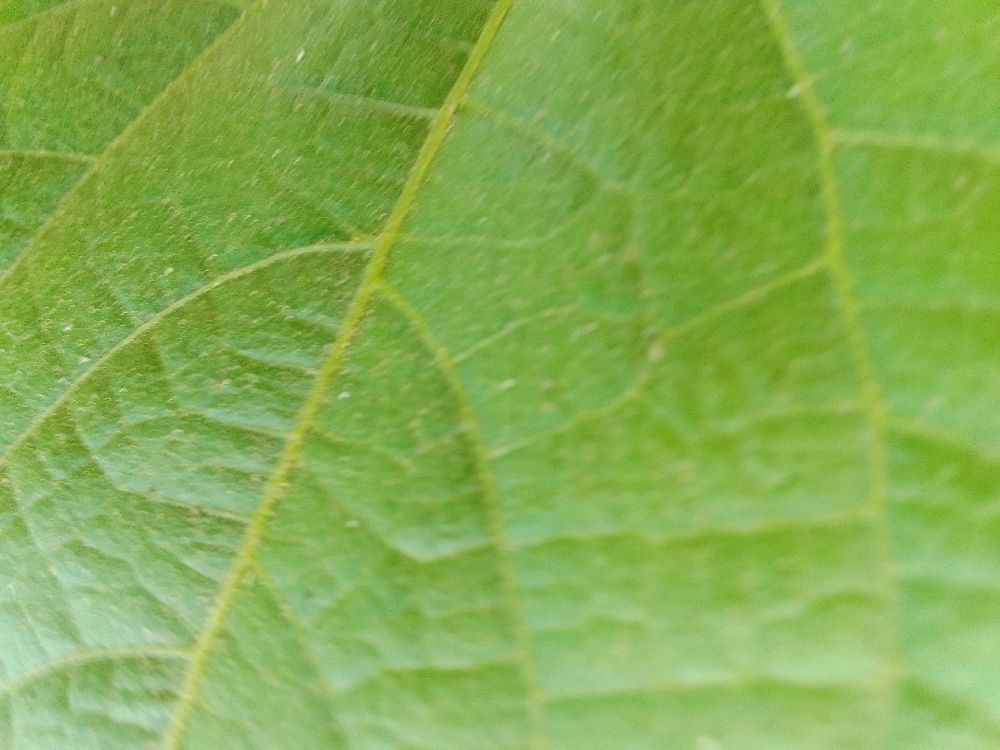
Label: healthy